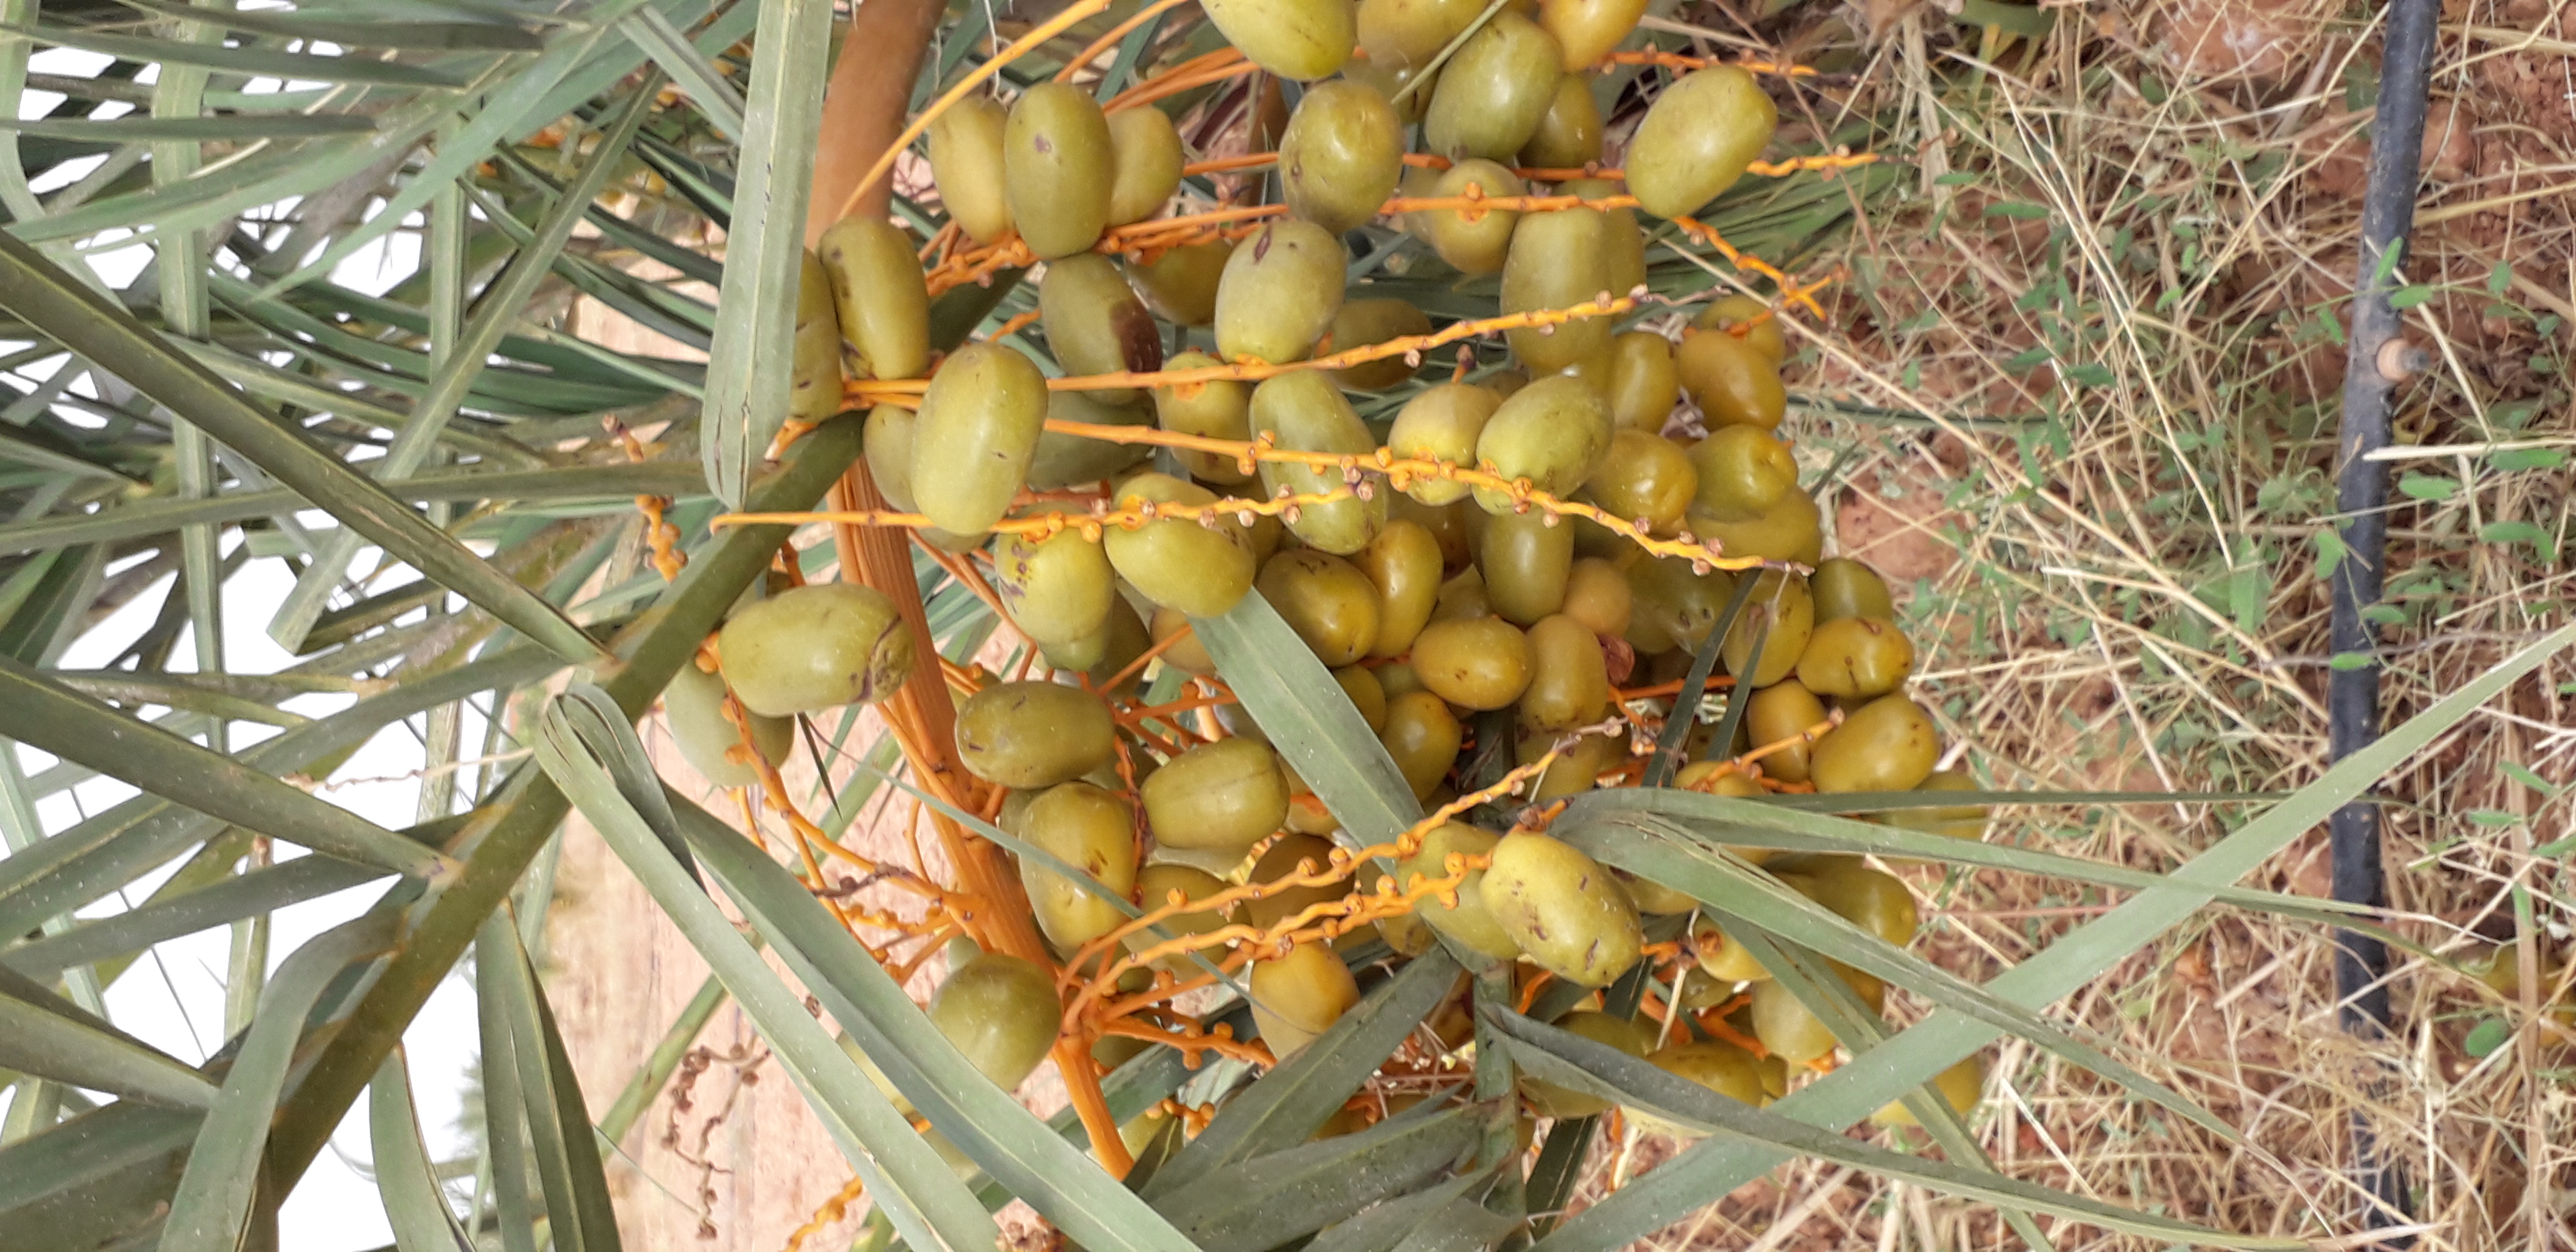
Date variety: Boufagous